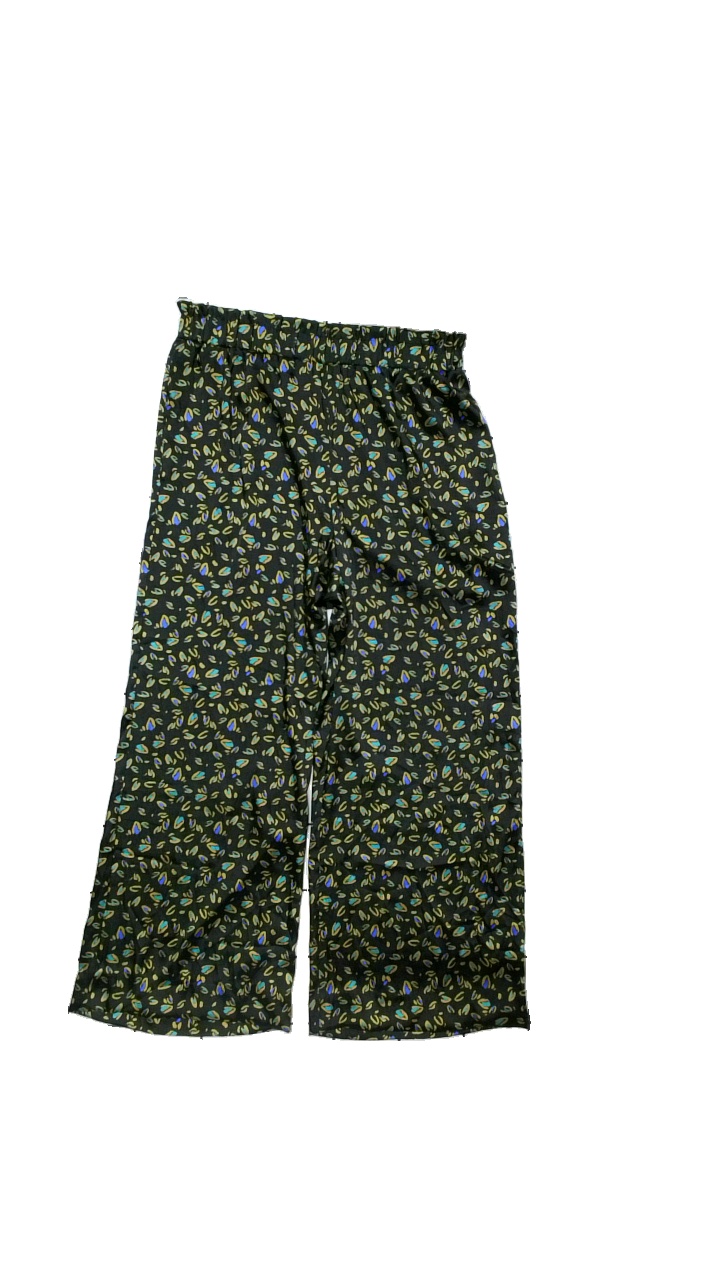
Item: Trousers (Ladies)
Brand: Cubus
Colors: Multicolor, Black, Brown, Blue, Green
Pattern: Animal print
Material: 100% Polyester
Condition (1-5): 4
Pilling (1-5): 5
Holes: Minor
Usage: Reuse
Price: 50-100